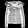
Label: Coat